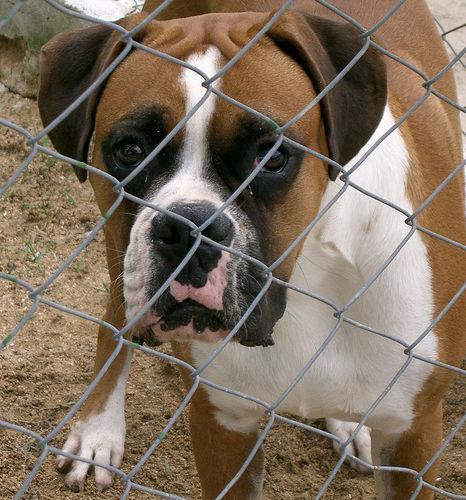
boxer